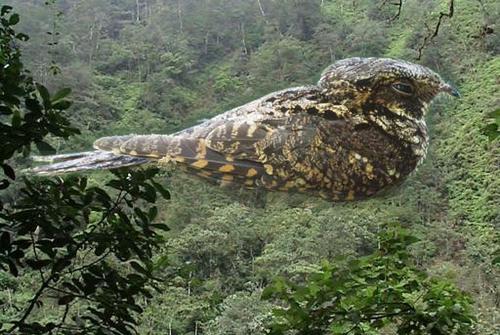
Bird species: Whip_poor_Will
Bird type: landbird
Background: land